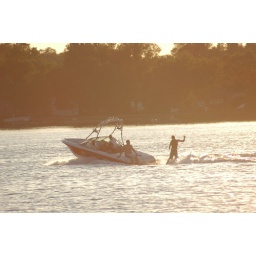
At Tom and Beth's house at the lake in Alexandrea, Minnesota.